Koneru Humpy

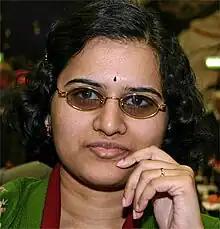
Humpy in Wijk aan Zee, 2006

Koneru Humpy was born in a Telugu family on 31 March 1987 in Gudivada, Andhra Pradesh. She was originally named "Hampi" by her parents, Koneru Ashok and Koneru Latha, who derived the name from the word "champion". Her father later changed the spelling to Humpy, to more closely resemble a Russian-sounding name. She was coached in chess at a young age by her father Ashok after he discovered her talent when she suggested a move as played out by a game from "The Chess Informator".